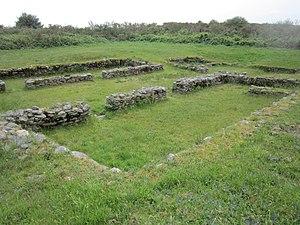
Berrien
Berrien [bɛʁjɛ̃] est une commune française située dans le département du Finistère en région Bretagne, membre de la communauté de communes Monts d'Arrée Communauté et qui fait partie du parc naturel régional d'Armorique.